Andorra

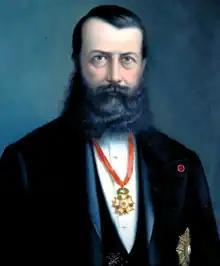
Guillem d'Areny-Plandolit led the New Reform of 1866.

Andorra remained part of the Frankish "Marca Hispanica", the buffer zone between the Frankish Empire and the Muslim territories, Andorra being part of the territory ruled by the Count of Urgell and eventually the bishop of the Diocese of Urgell. Tradition also holds that it was guaranteed by the son of Charlemagne, Louis the Pious, writing the "Carta de Poblament" or a local municipal charter .